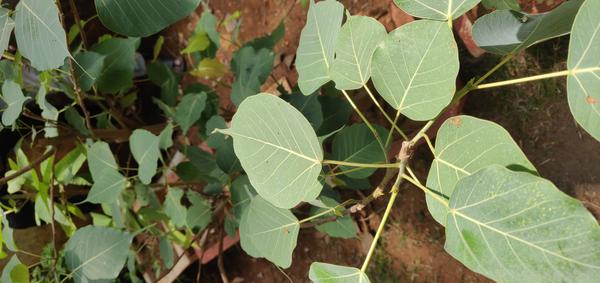
Plant: Arali